Sylvan Hills, Atlanta

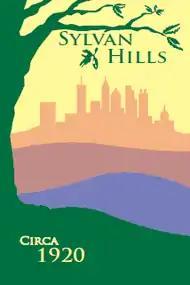
Sylvan Hills Neighborhood Association banner

The neighborhood is bordered on the north by Deckner Avenue, on the south by Langford Parkway (Hwy 166), to the east by I-75/85 and on the west by Murphy Avenue.